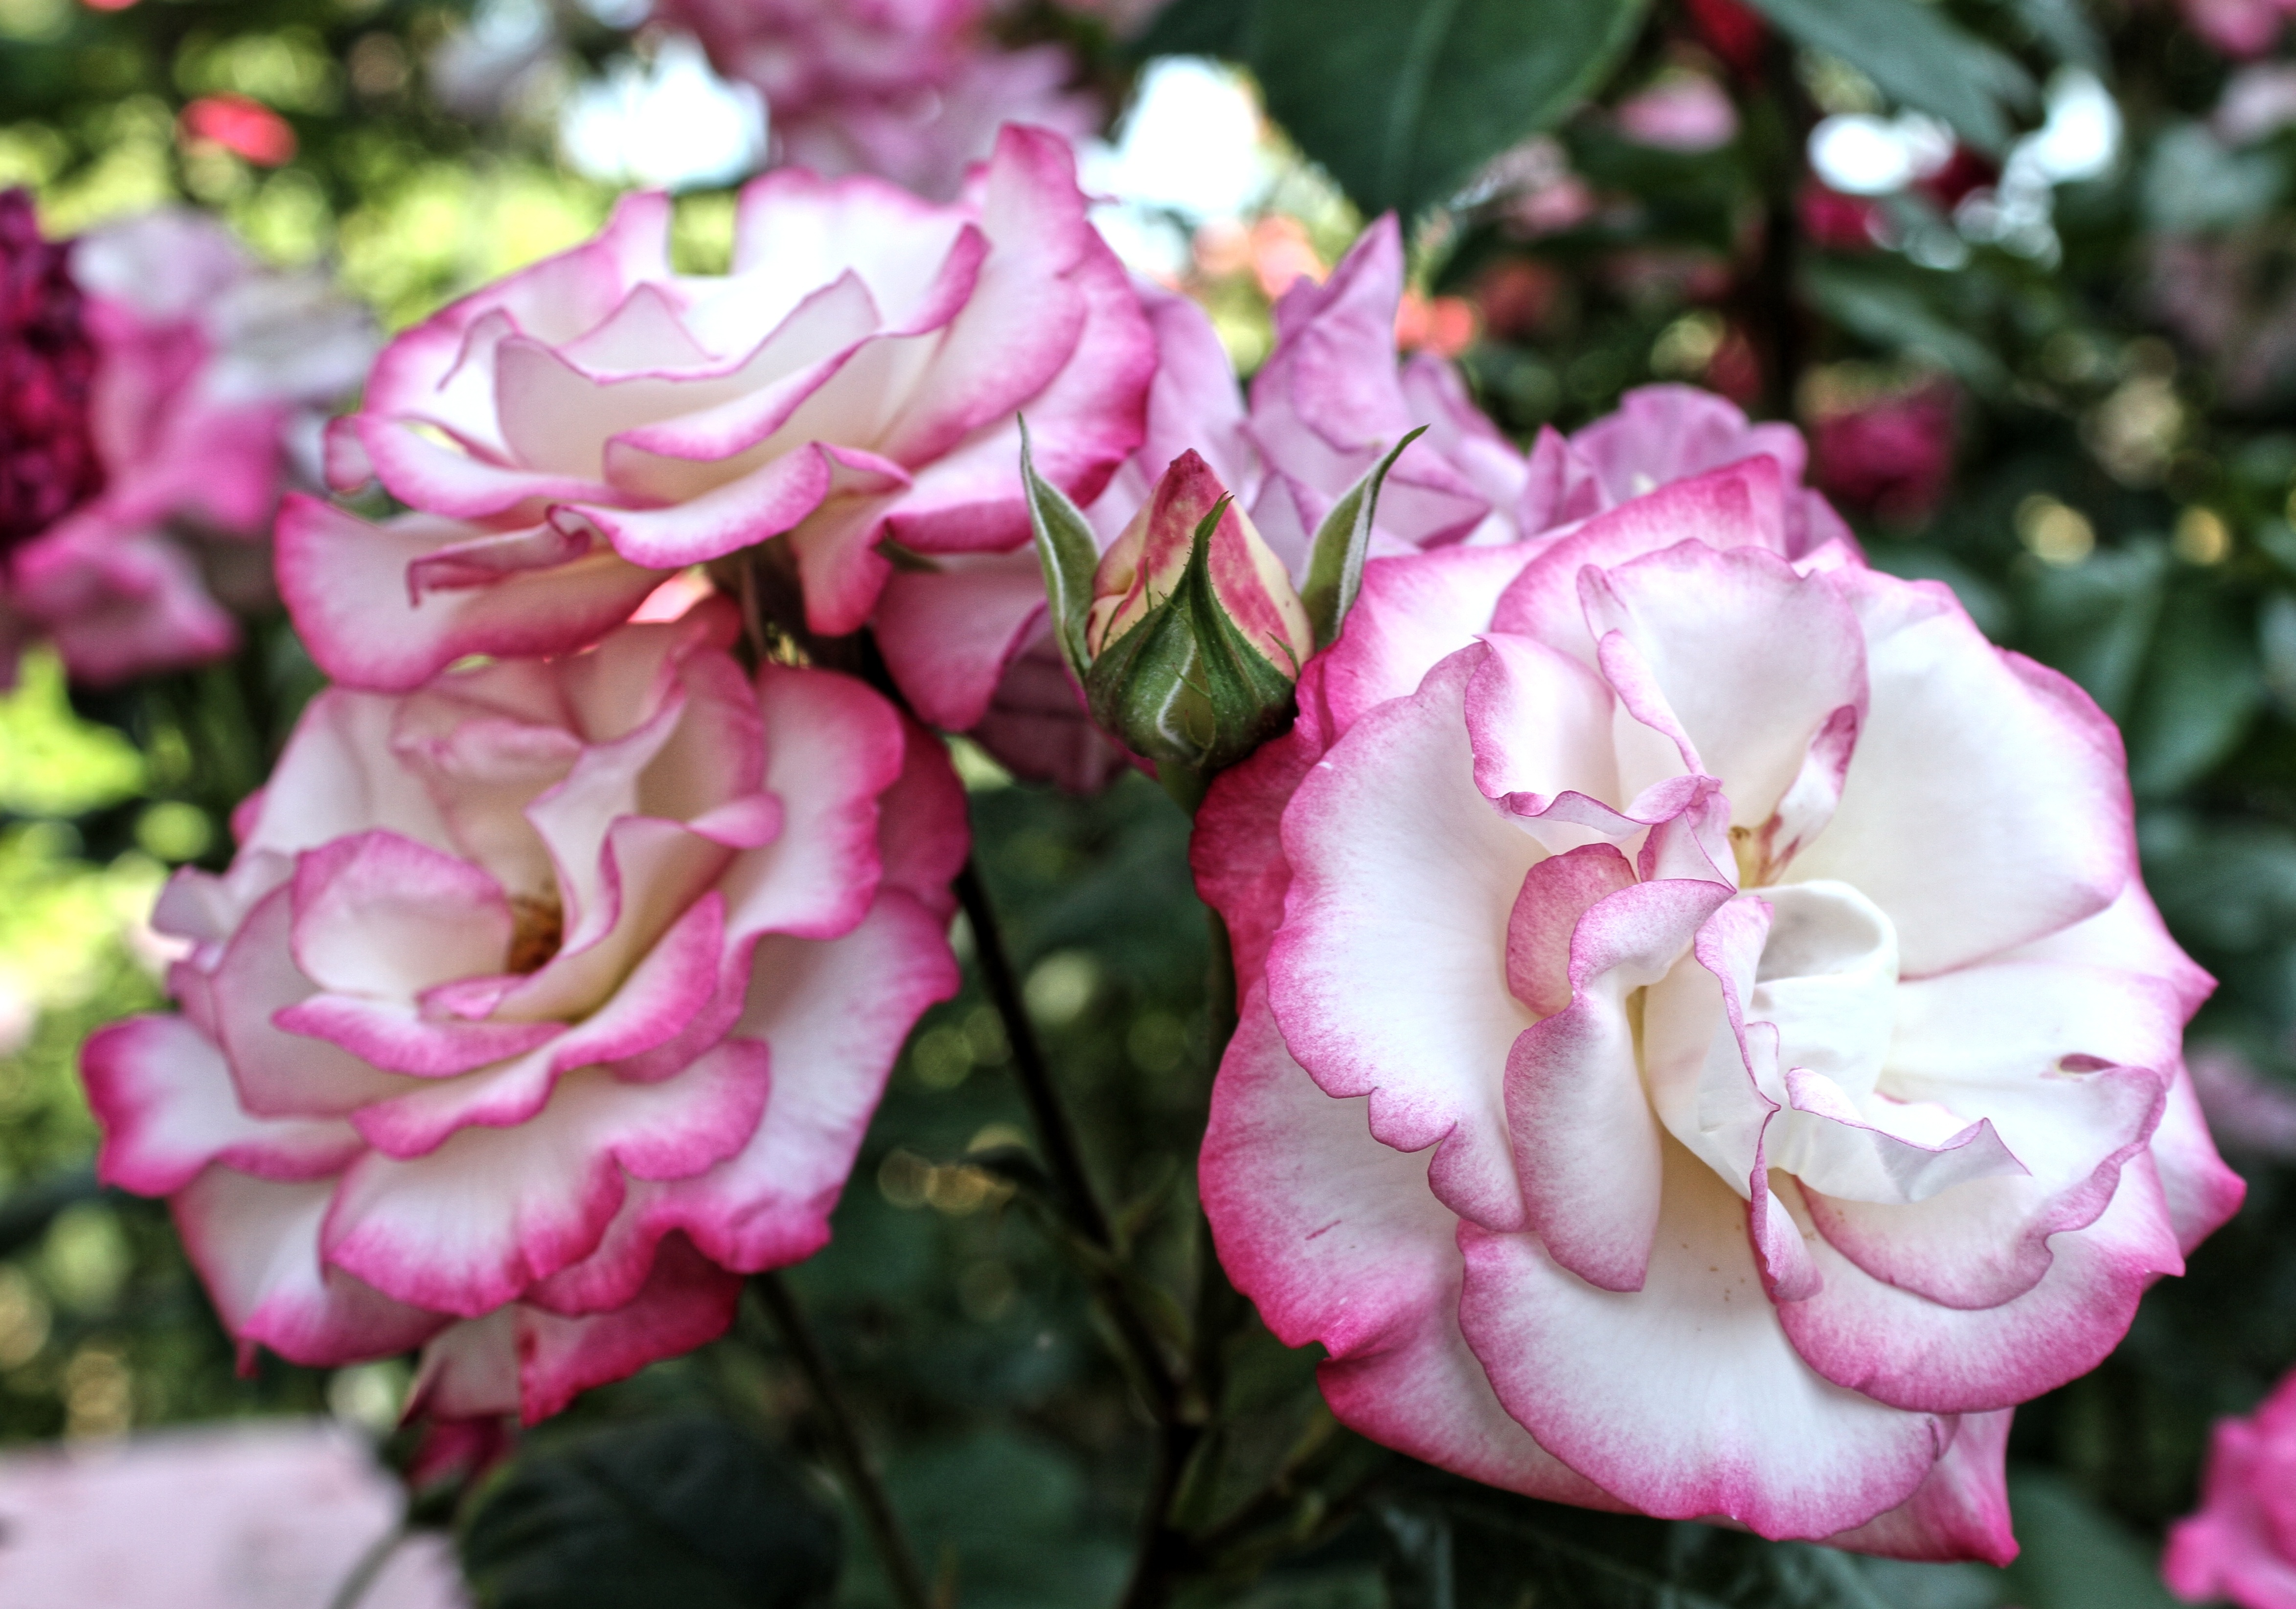
nature, blossom, plant, flower, petal, bloom, summer, rose, romantic, botany, colorful, garden, pink, flora, flowers, roses, leaves, beauty, beautiful, tender, floristry, floribunda, flowering plant, garden roses, rose family, garden rose, annual plant, land plant, rosa centifolia, rose order